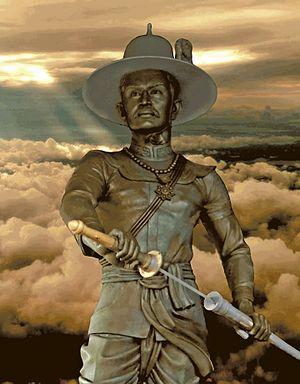
Le 28 décembre est le 362ᵉ jour de l'année du calendrier grégorien, 363ᵉ en cas d'année bissextile. Il reste alors 3 jours avant la fin de l'année.
Taksin le Grand, est un roi de Thaïlande, qui régna à Thonburi après la destruction du royaume d'Ayutthaya par les Birmans en 1767. Seul roi de Thonburi, il fut renversé et exécuté en 1782 par un de ses généraux. Il est considéré comme un des plus grands souverains siamois, pour ses prouesses militaires et sa capacité à réunifier le pays en seulement quinze ans.